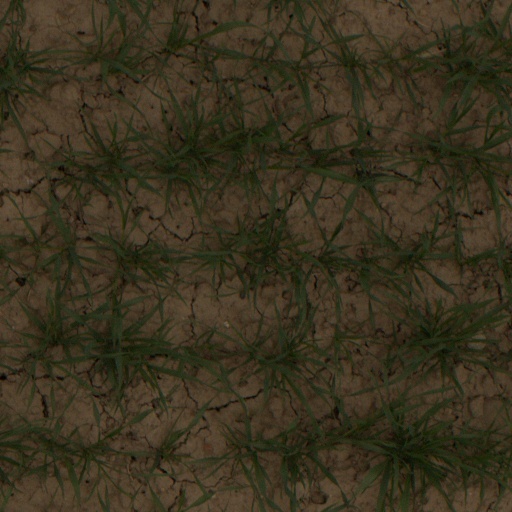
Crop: wheat